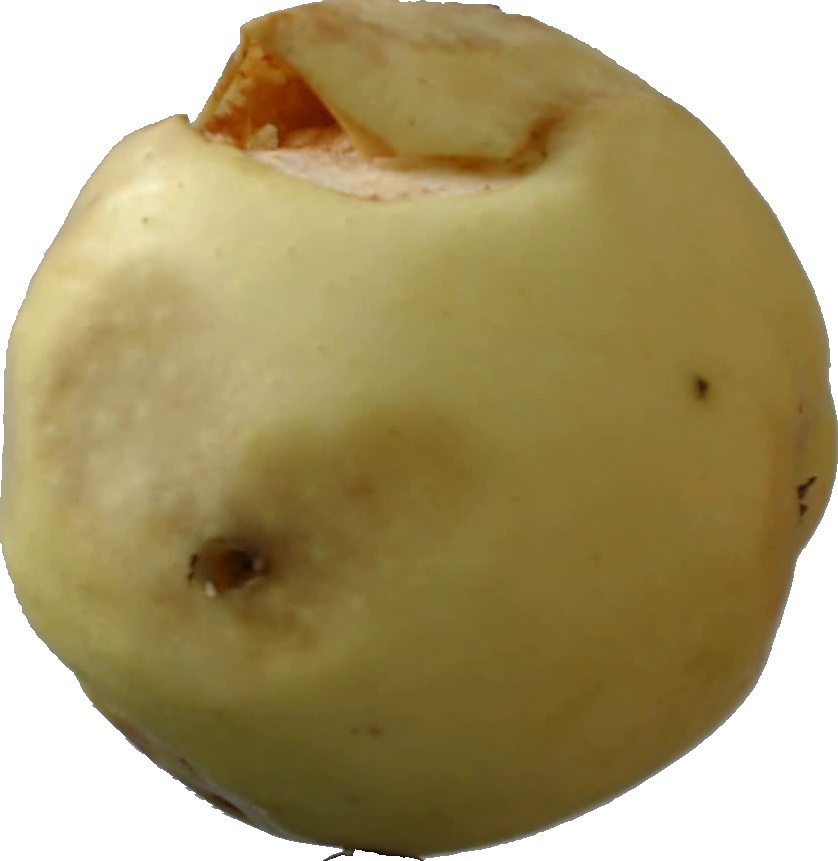
Label: apple_hit_1